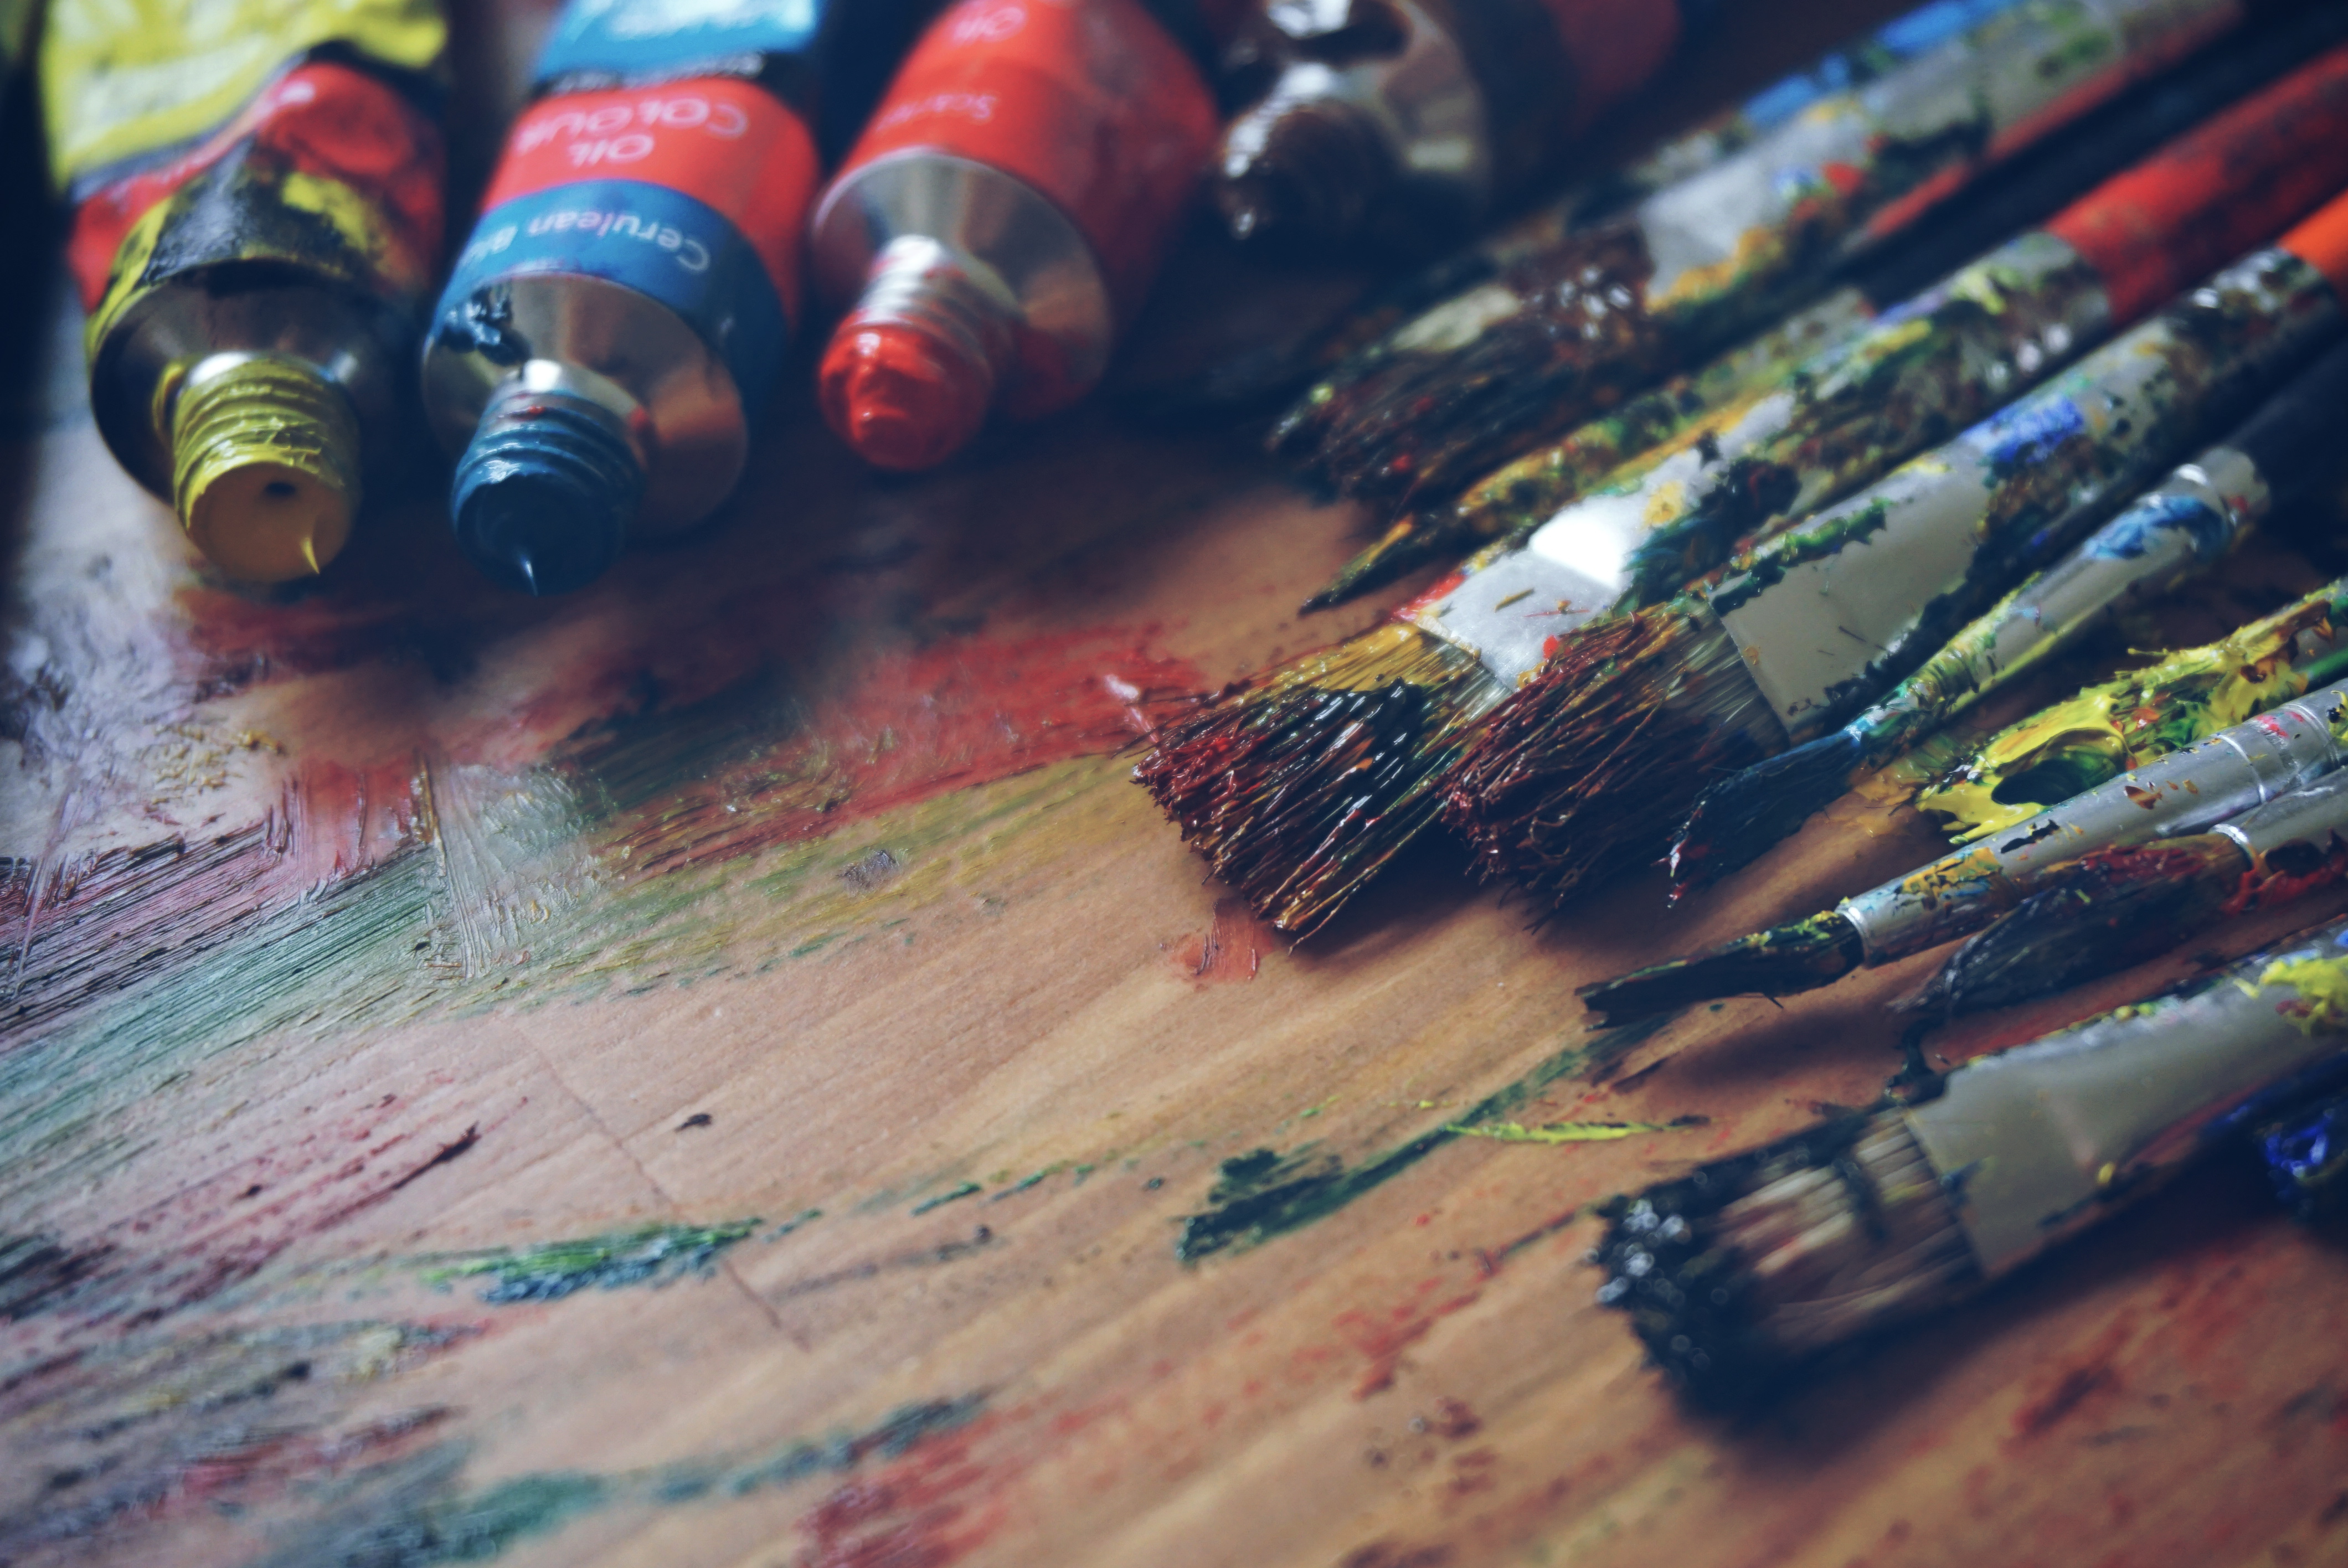
hand, brush, red, colourful, color, artist, paint, blue, colorful, painting, close up, art, colors, colours, oil paint, brushes, macro photography